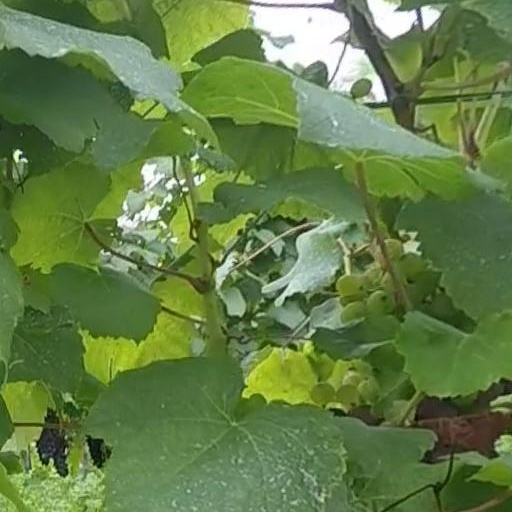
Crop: grape